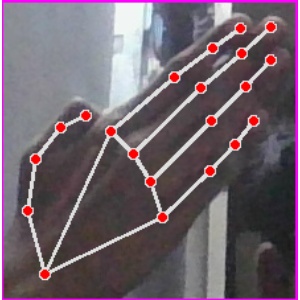
अक्षर: घ